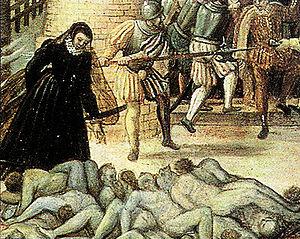
Catherine de Médicis est née le 13 avril 1519 à Florence sous le nom de Caterina Maria Romola di Lorenzo de' Medici et morte le 5 janvier 1589 à Blois.
Le massacre de la Saint-Barthélemy est le massacre de protestants déclenché à Paris, le 24 août 1572, jour de la saint Barthélemy, prolongé pendant plusieurs jours dans la capitale, puis étendu à plus d'une vingtaine de villes de province durant les semaines suivantes et même les mois suivants.